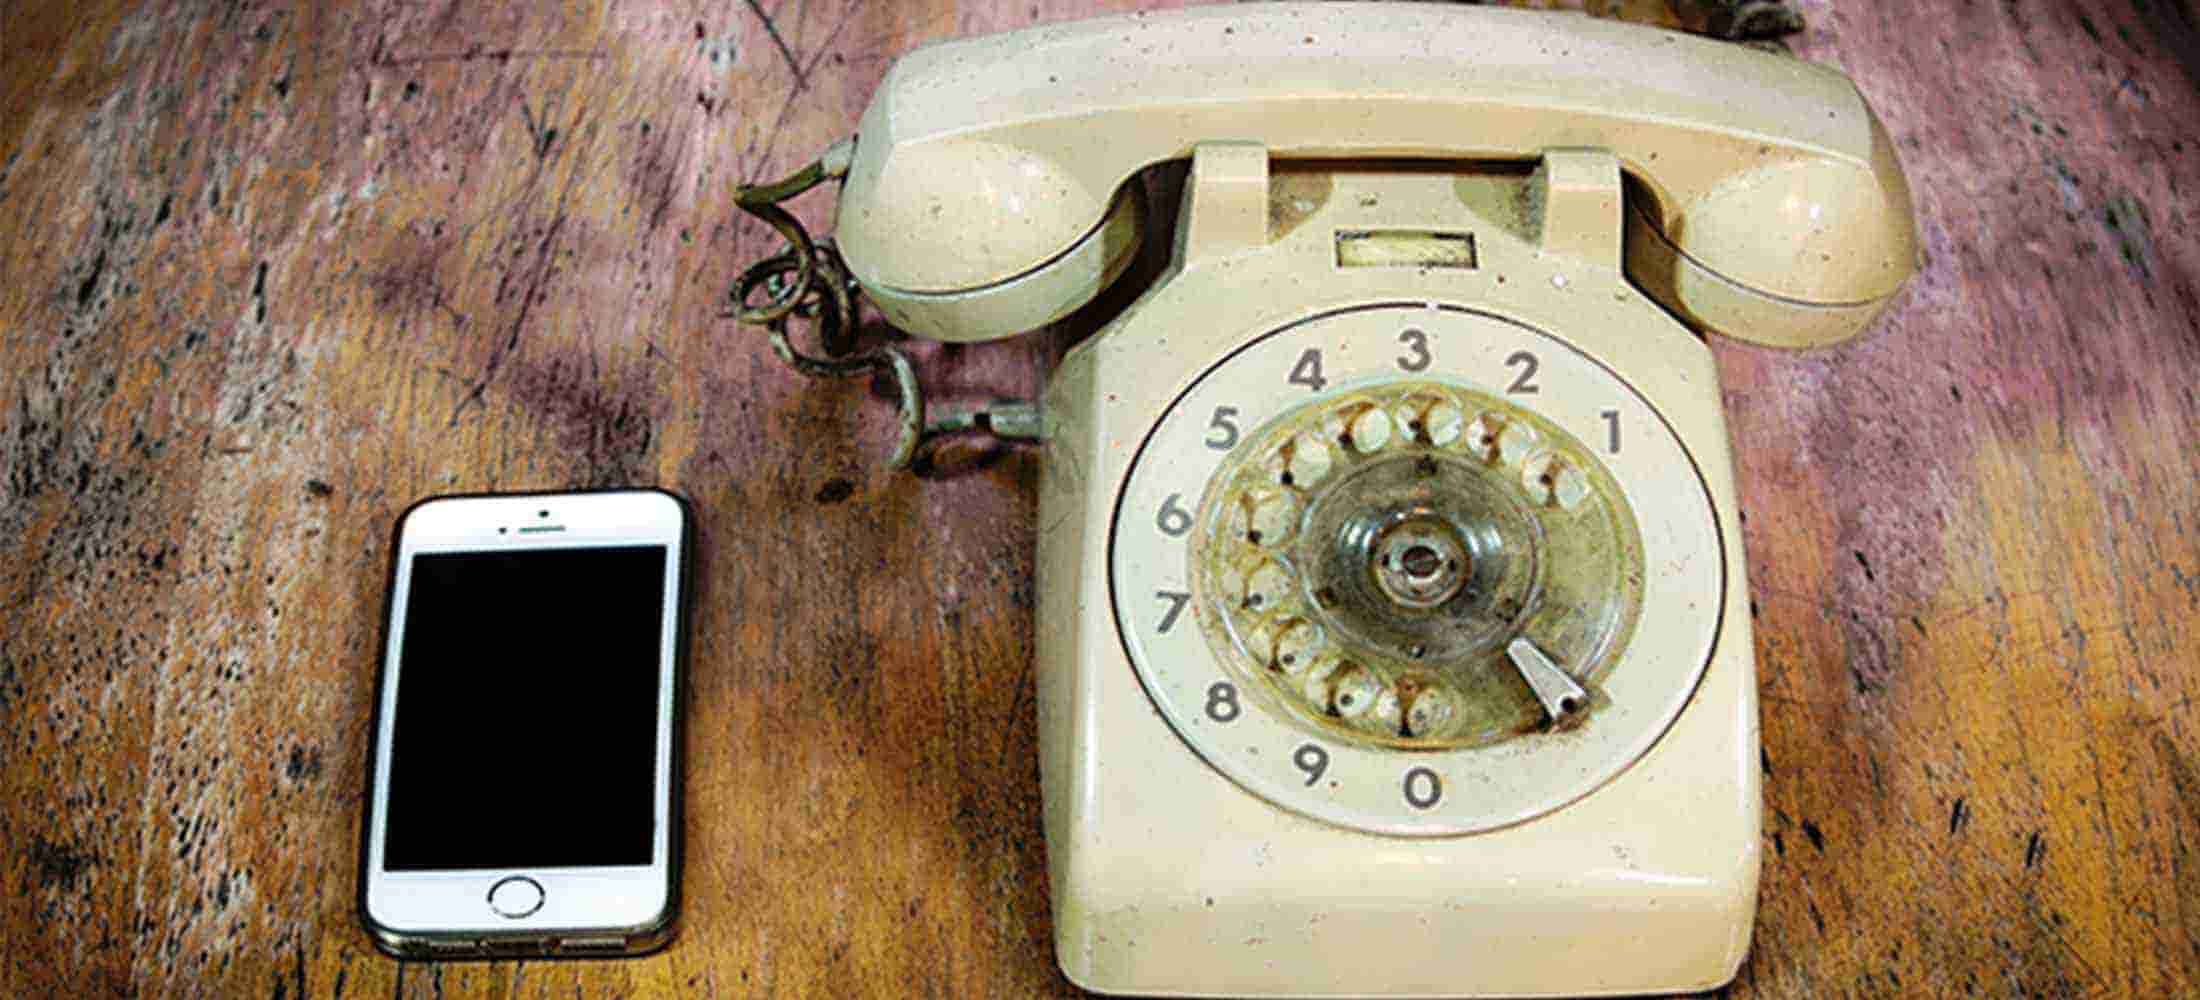
Adjective: newer
Antonym: older